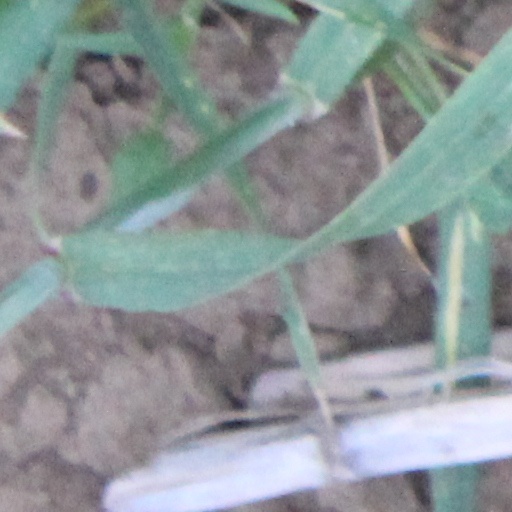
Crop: wheat